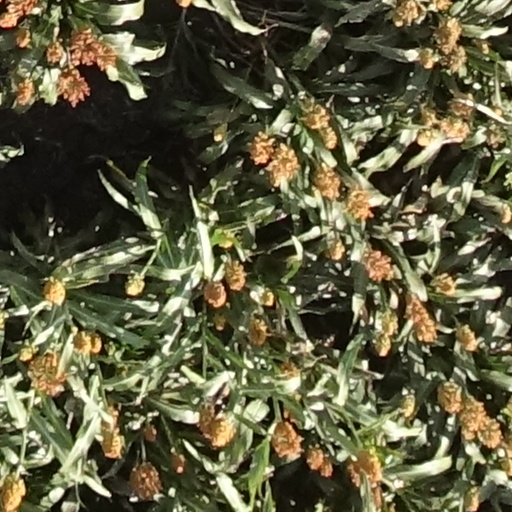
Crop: sorghum